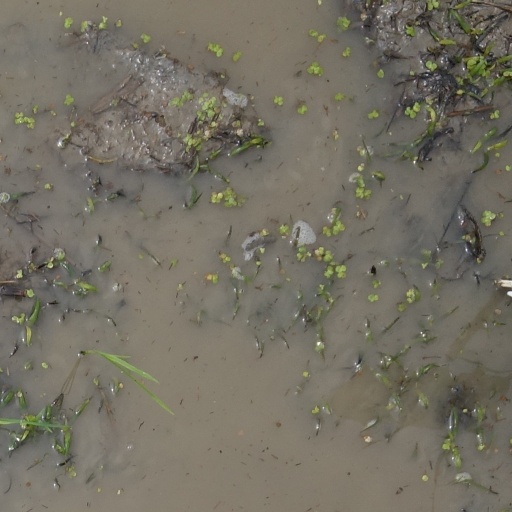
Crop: rice